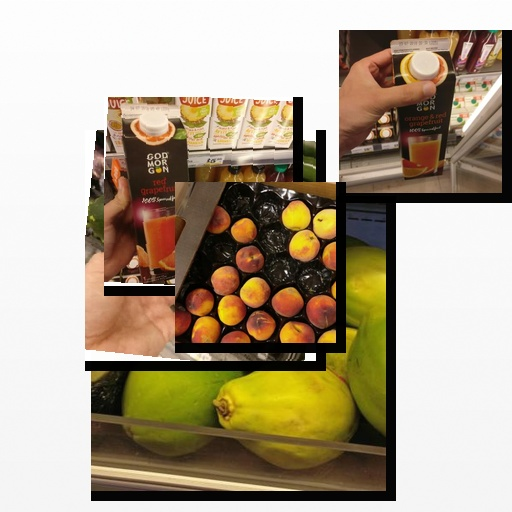
Food items: peach, orange_red_grapefruit_juice, red_grapefruit_juice, zucchini, papaya